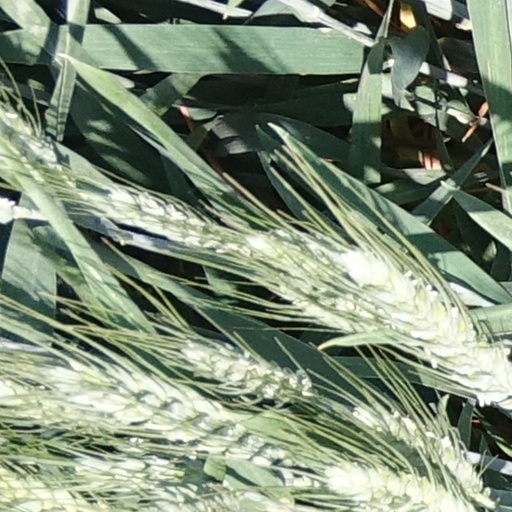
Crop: wheat